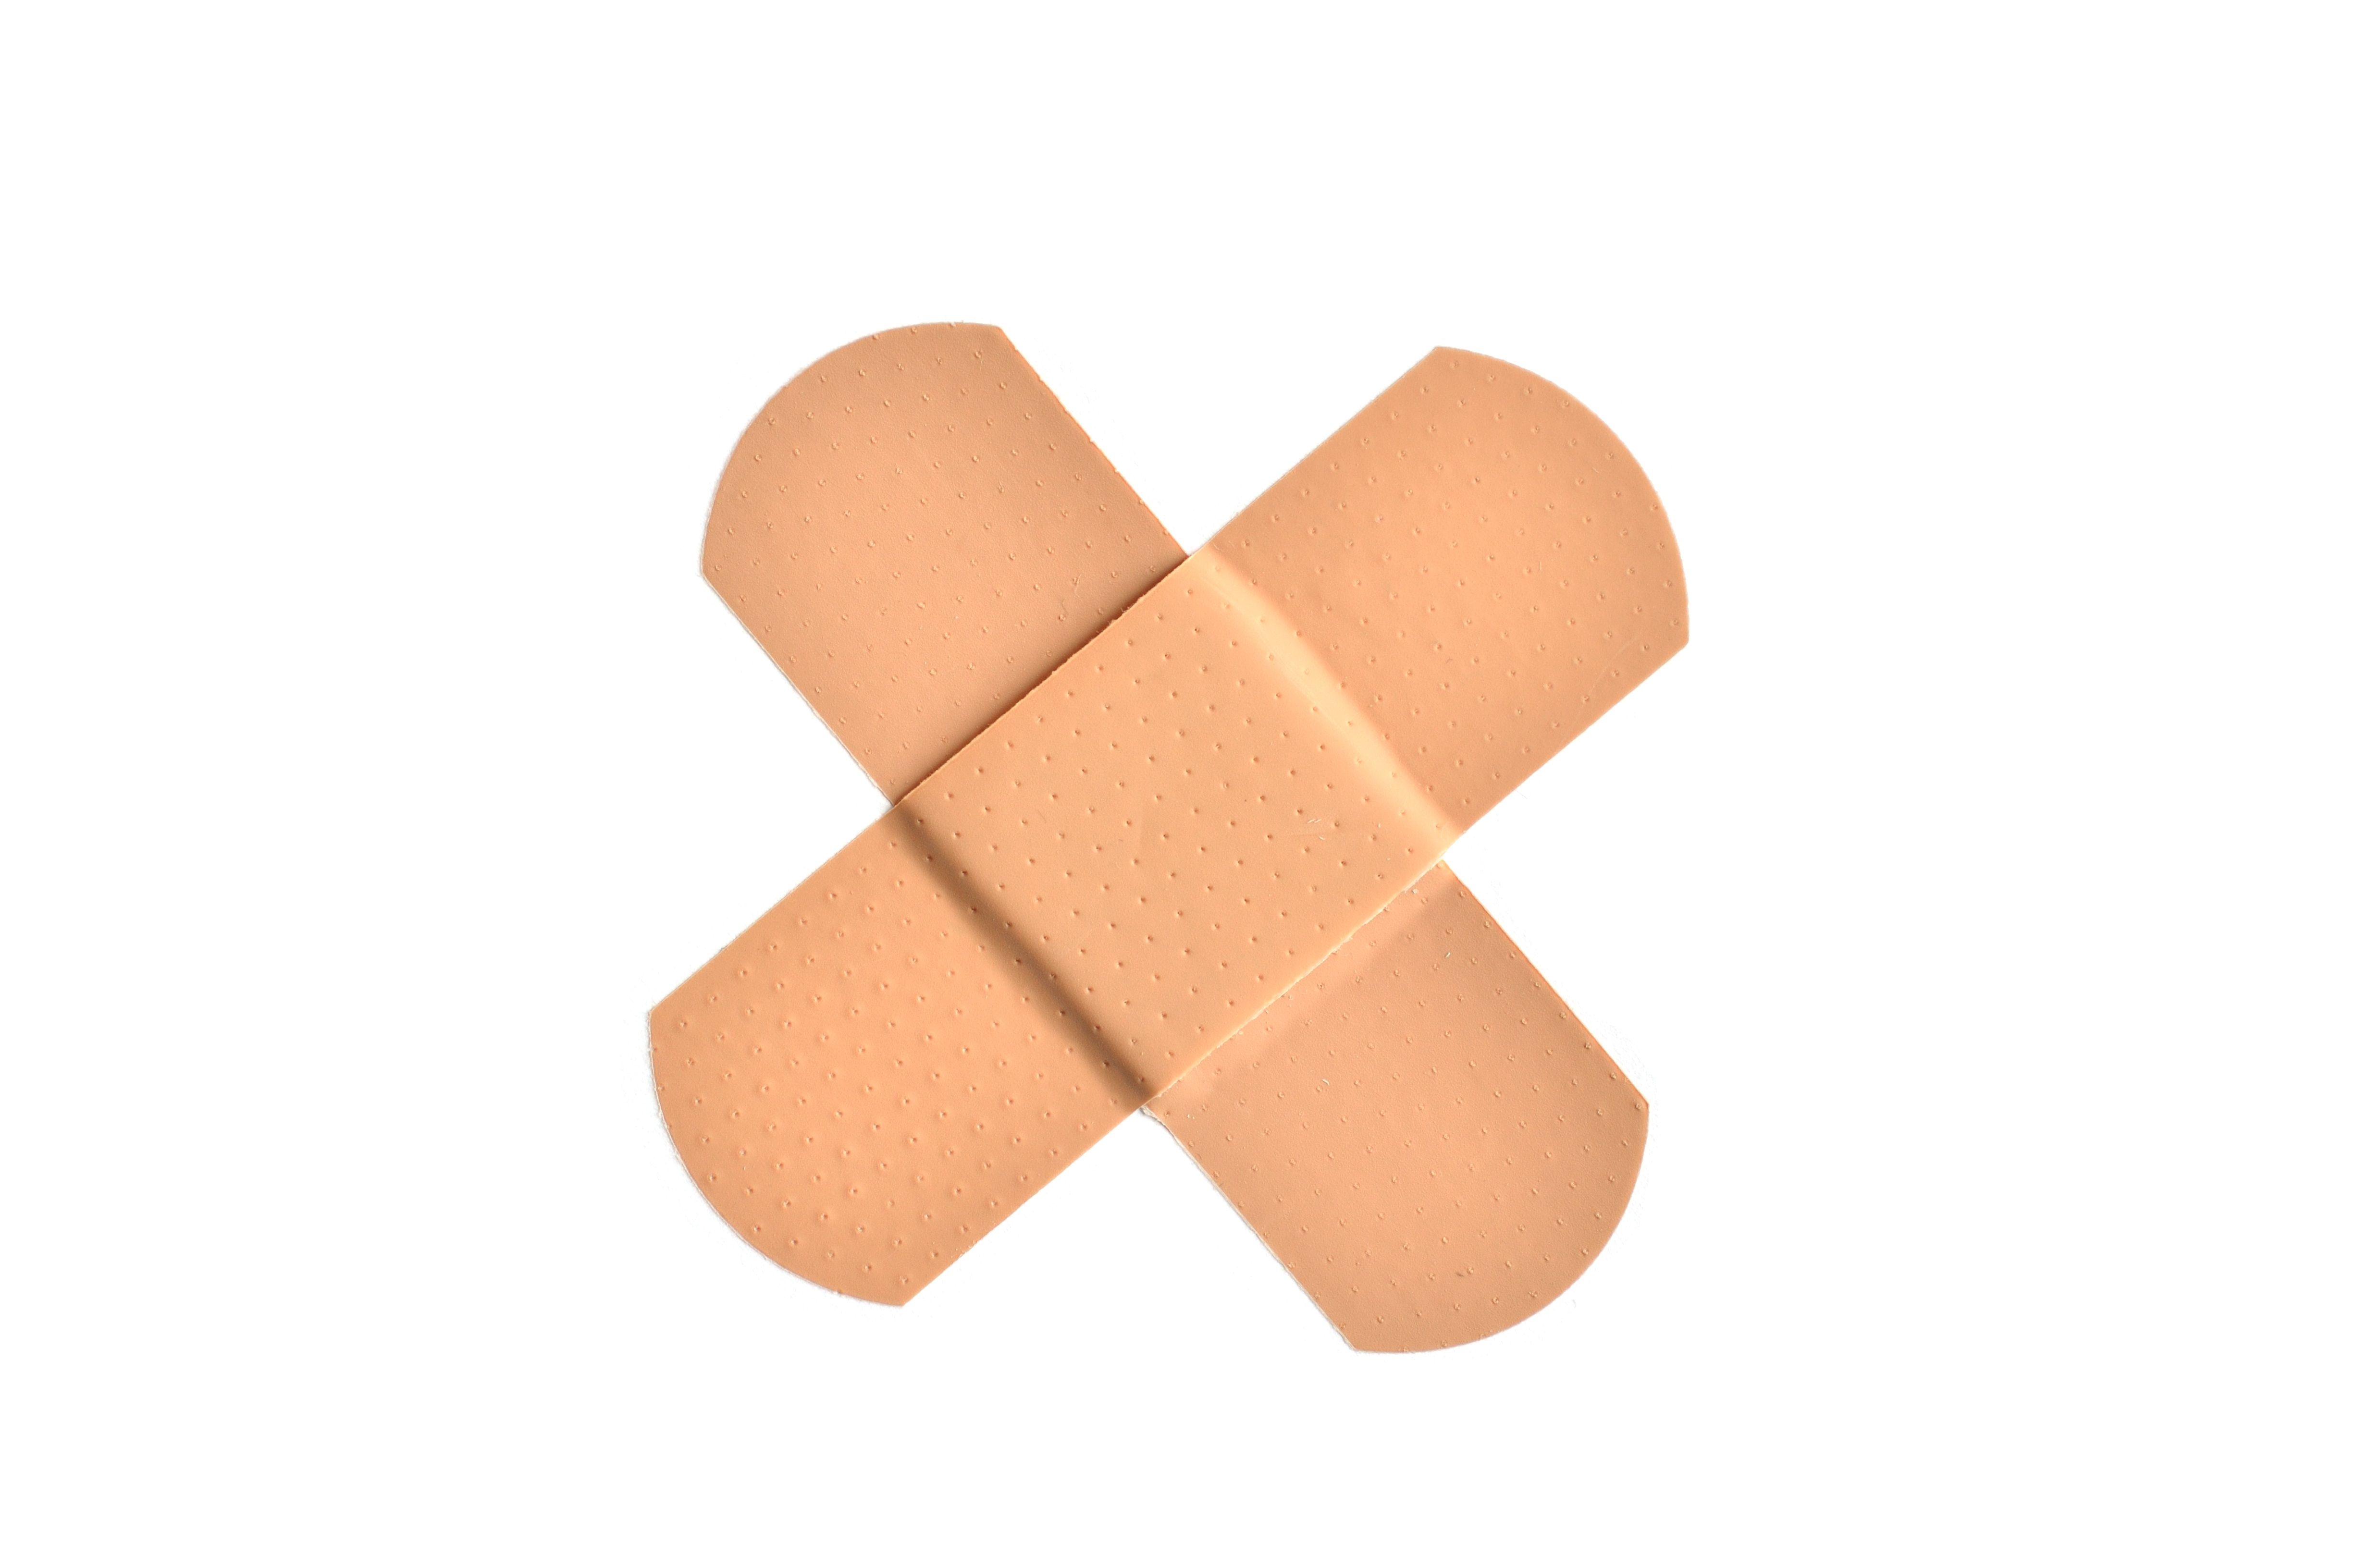
hand, leg, repair, finger, broken, cross, medicine, arm, heal, human body, patch, blood, safety, hospital, pain, organ, accident, protection, nurse, doctor, fix, trauma, injury, thumb, medical, sick, bleeding, recovery, treatment, healthcare, wound, hurt, first aid, bandage, band aid